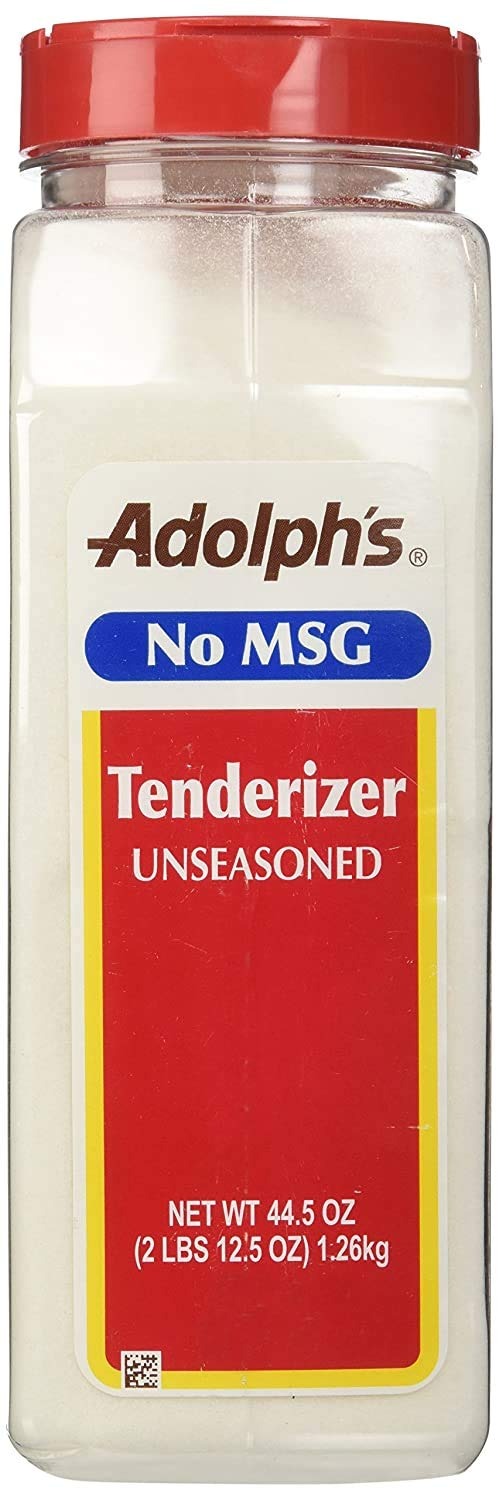
Item Name: Adolph's Unseasoned Tenderizer, 44.5 Ounce (Pack of 12)
Bullet Point: Package contains 44.5 ounces of Adolph's unseasoned tenderizer
Value: 534.0
Unit: oz

Price: 11.99